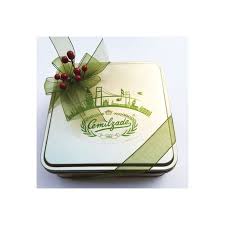
Yemek: lokum